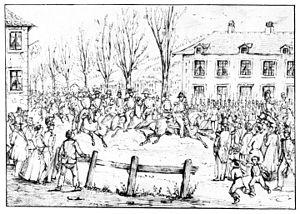
Guerre du Sonderbund 1847: Dessin à la plume par Charles-Alexandre Steinhäuslin, lieutenant auprès de la première compagnie du bataillon 19 de la deuxième brigade de la deuxième division fédérale.